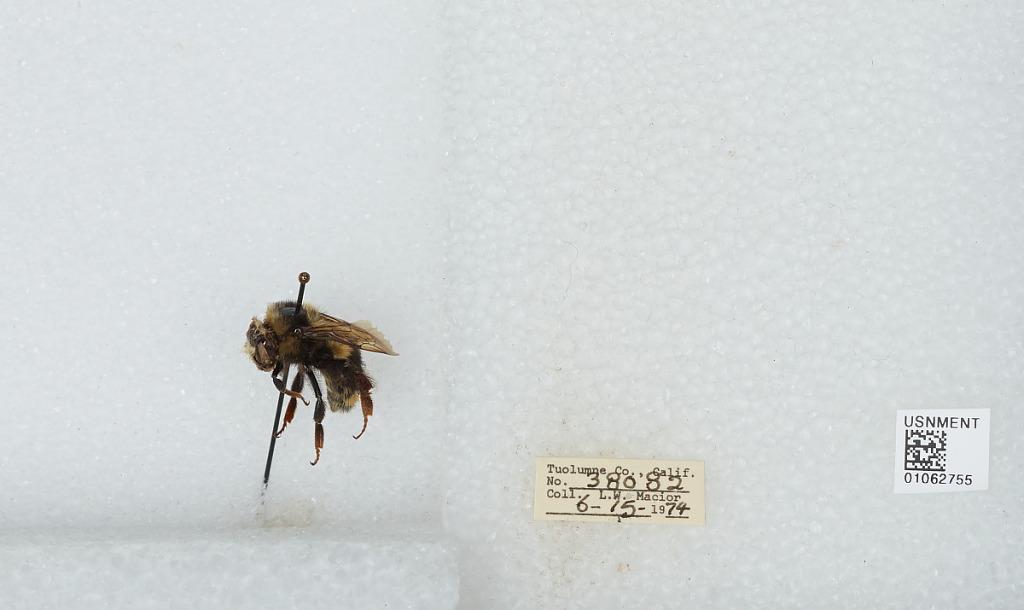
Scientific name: Bombus bifarius nearcticus
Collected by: L. Macior
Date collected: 1974-6-15
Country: United States
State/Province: California
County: Tuolumne
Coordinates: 38.02, -119.94